Fred Tyler

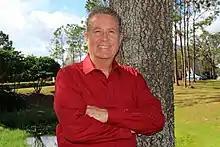

Frederick Daniel Tyler (born March 15, 1954) is an American competitive swimmer and aquatics coach, winner of several high school and college championships and a gold medal in the 4×200-meter freestyle relay at the 1972 Summer Olympics and author.